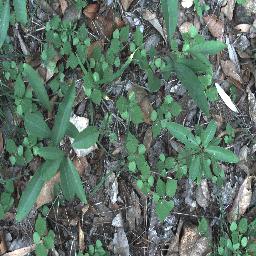
Label: rubber_vine